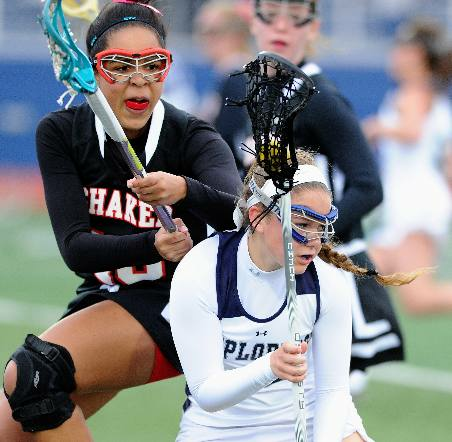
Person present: Yes